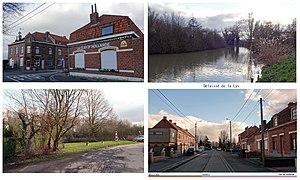
La ""Clef de Hollande"". Hameau Belgo-Français sur le territoire de Ploegsteert et de Nieppe — Diverses vues.
La Clef de Hollande est un hameau situé à la frontière belgo-française sur Ploegsteert, une section de la commune belge de Comines-Warneton et sur la commune française de Nieppe. À un kilomètre à l'est se trouve le hameau belge de Le Bizet et à un kilomètre au sud la localité française Pont-de-Nieppe.